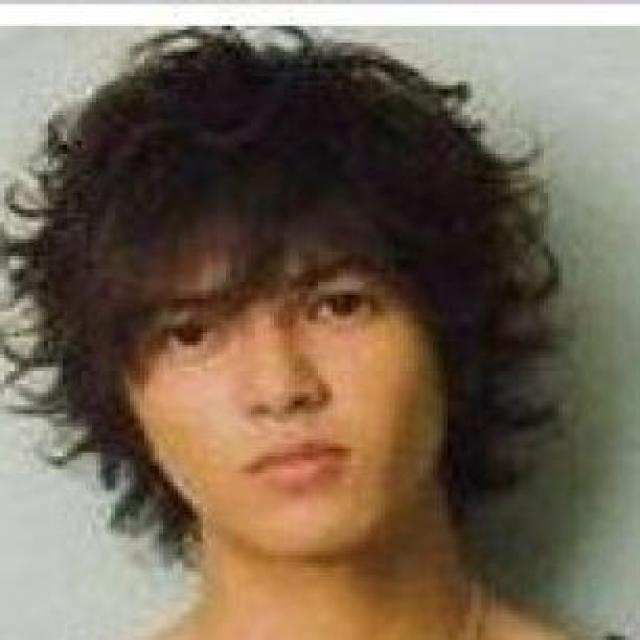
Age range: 21-44